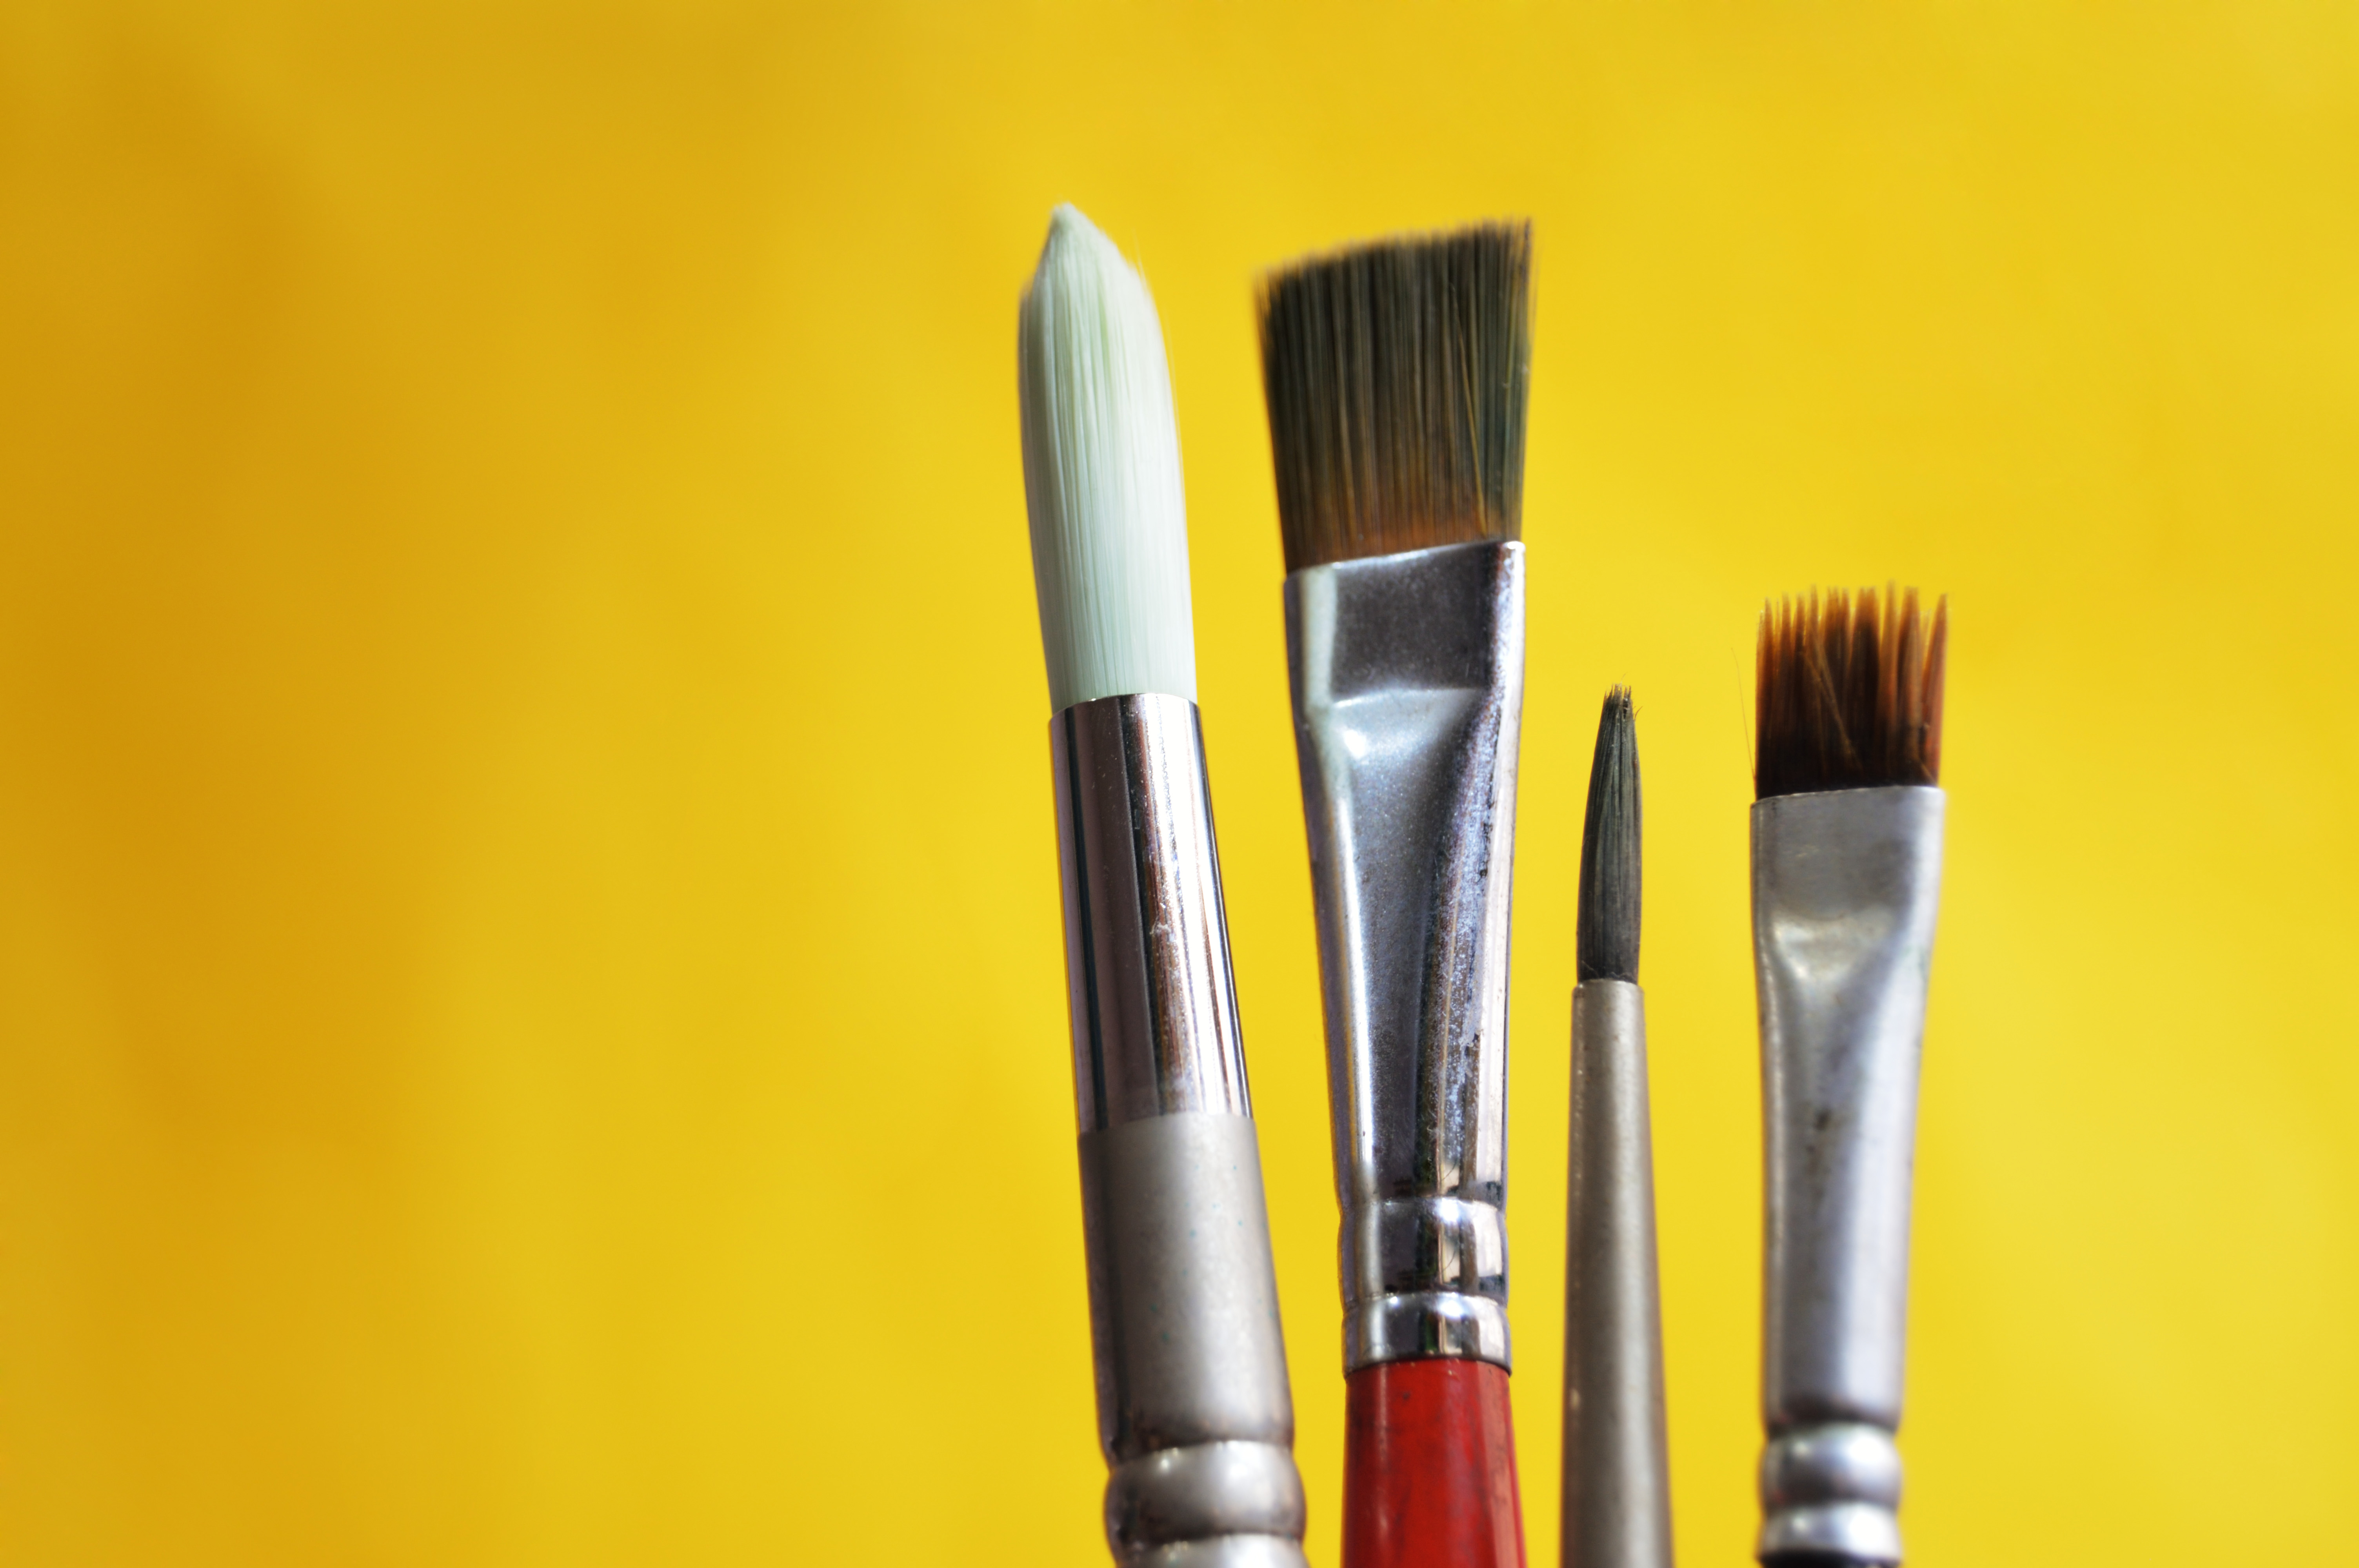
brush, tool, artist, close up, bright, brushes, paint brushes, art materials